Moorish Castle

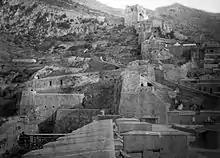
View of the Moorish Castle's northern defences as seen from the Grand Battery in 1879

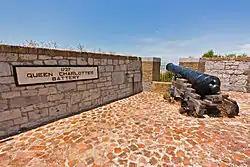
Queen Charlotte's Battery at the Moorish Castle.

Gibraltar has always been of special significance to the numerous peoples and civilisations that have visited or occupied it over the ages, from the Neanderthal period, through the Classical and on to Moorish, Spanish, and the current British rule.